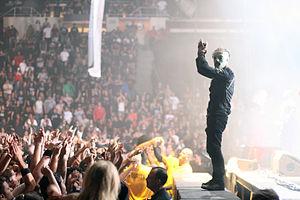
Slipknot est un groupe de heavy metal américain, originaire de Des Moines, dans l'Iowa. À l'origine formé sous le nom de Pale Ones en septembre 1995, Slipknot effectue de nombreux changements dans son line-up, stable de 1999 à 2010 avant le décès du bassiste Paul Gray. Le line-up se compose du chanteur Corey Taylor, des guitaristes Mick Thomson et Jim Root, du batteur Joey Jordison, des percussionnistes Shawn Crahan et Chris Fehn, du sampleur Craig Jones et du turntabliste Sid Wilson.